Postage stamps and postal history of Costa Rica

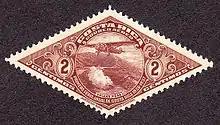
A 1937 diamond-shaped stamp of Costa Rica

This is a survey of the postage stamps and postal history of Costa Rica.